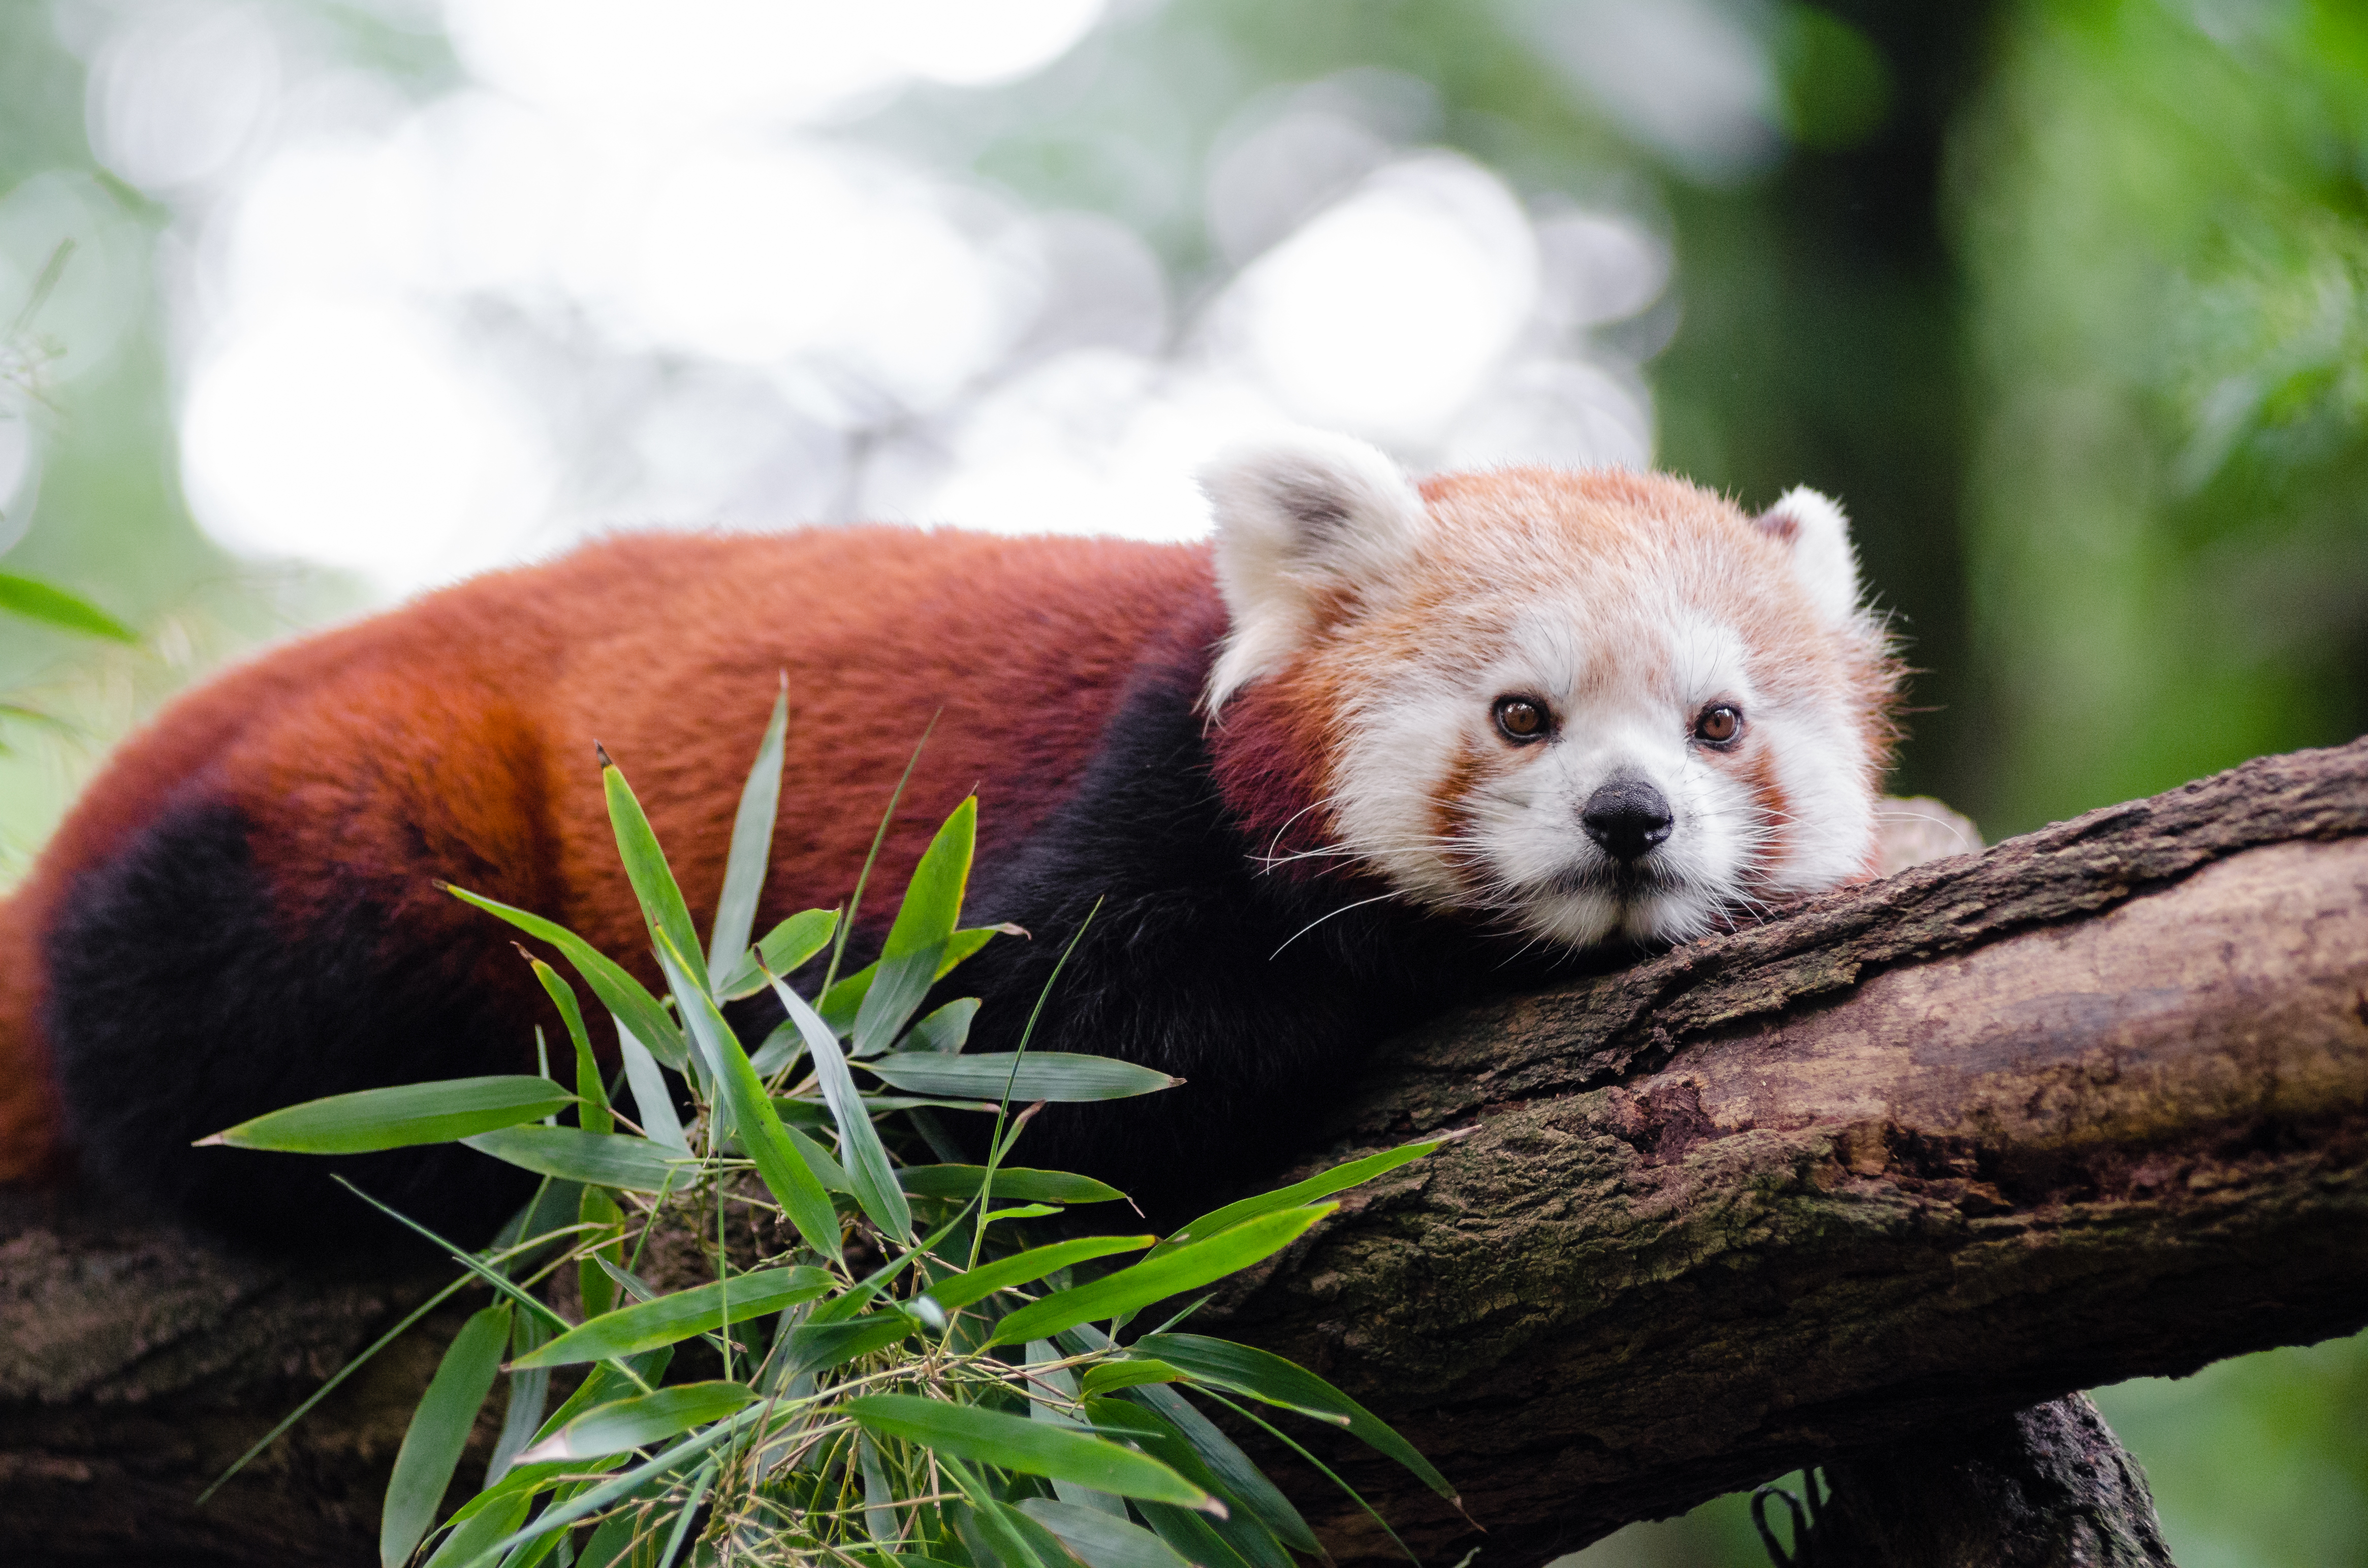
bokeh, animal, wildlife, zoo, red, mammal, fauna, red panda, panda, whiskers, endangered, vertebrate, germany, giant panda